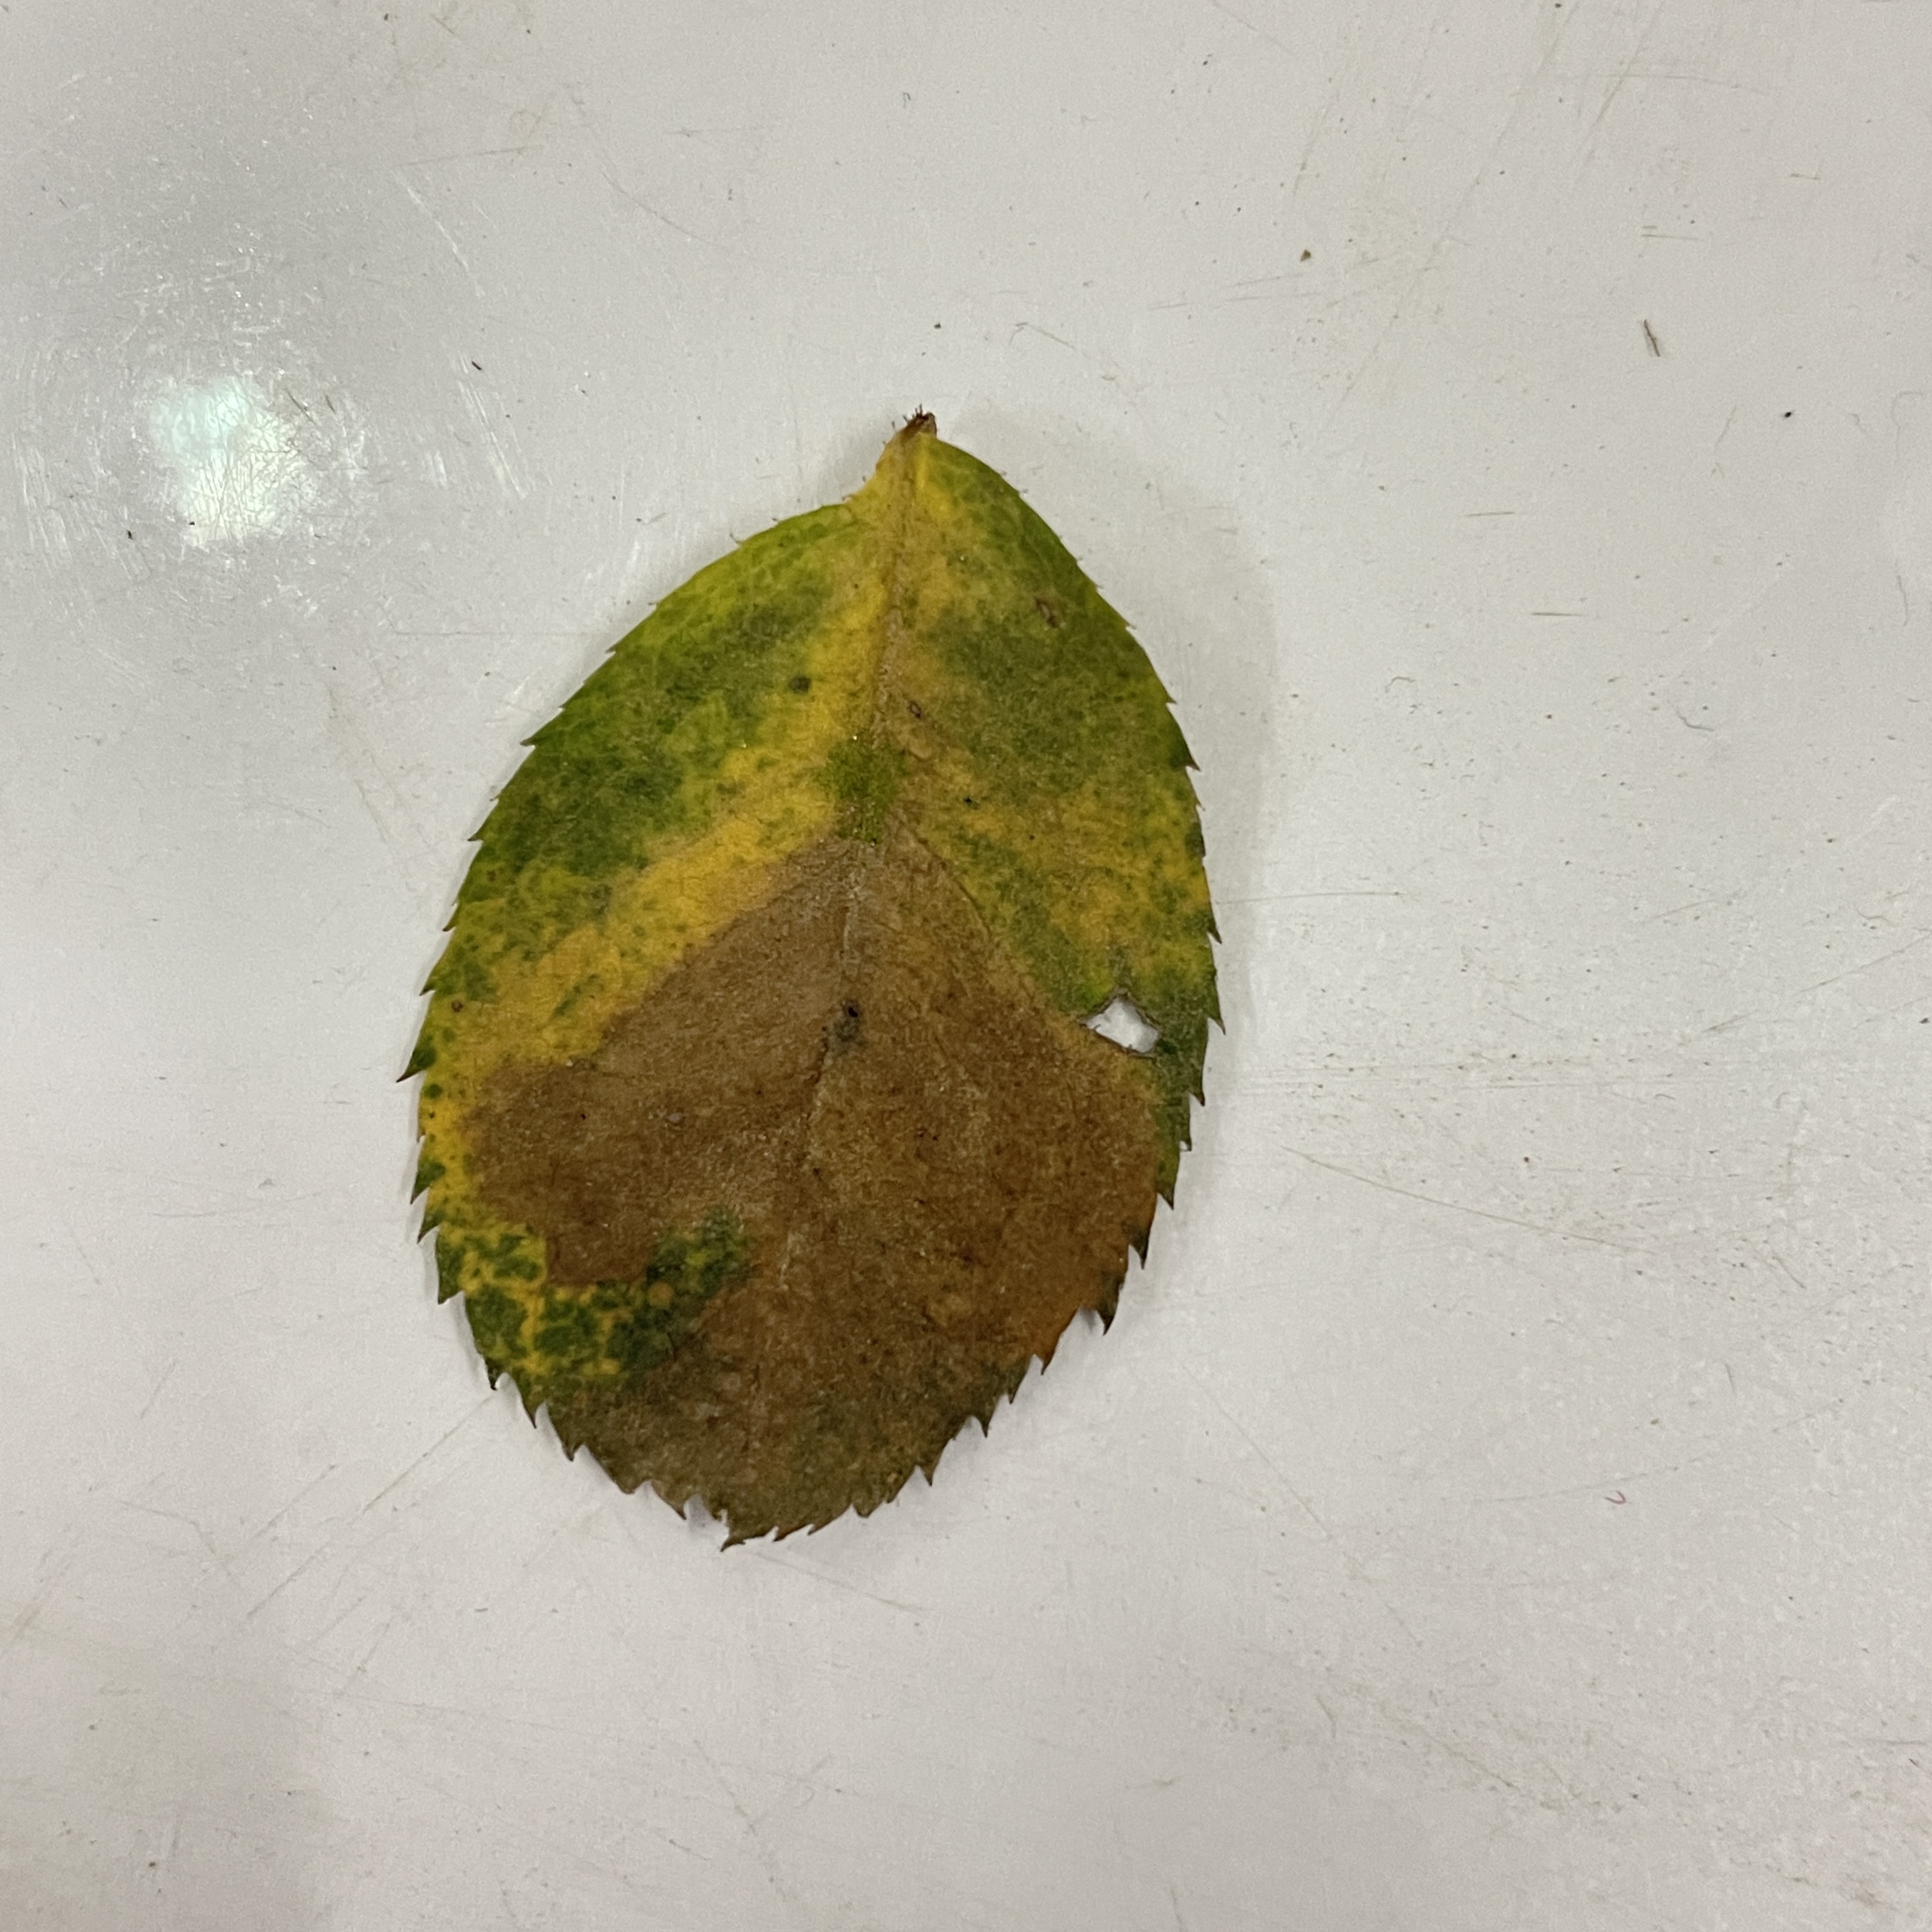
Label: Black Spot